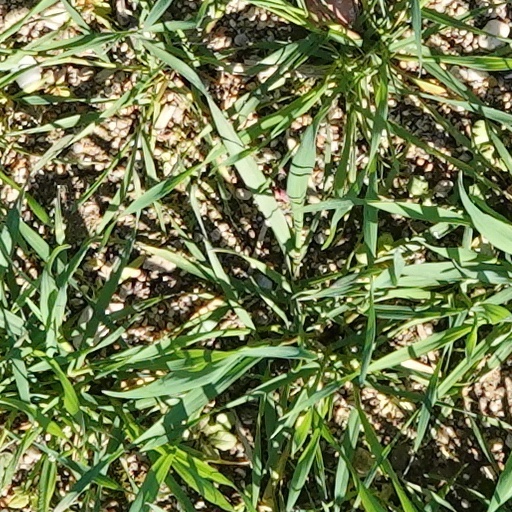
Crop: wheat